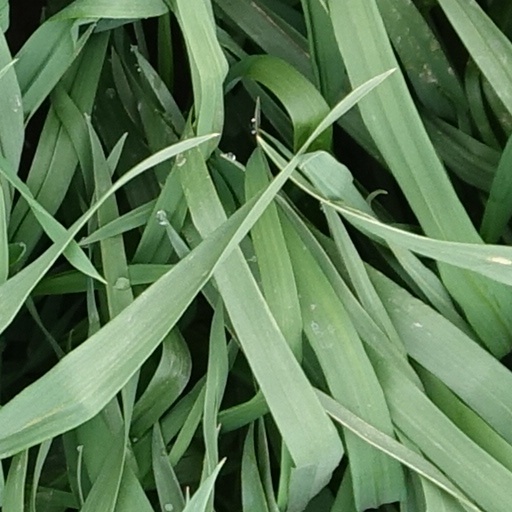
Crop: wheat